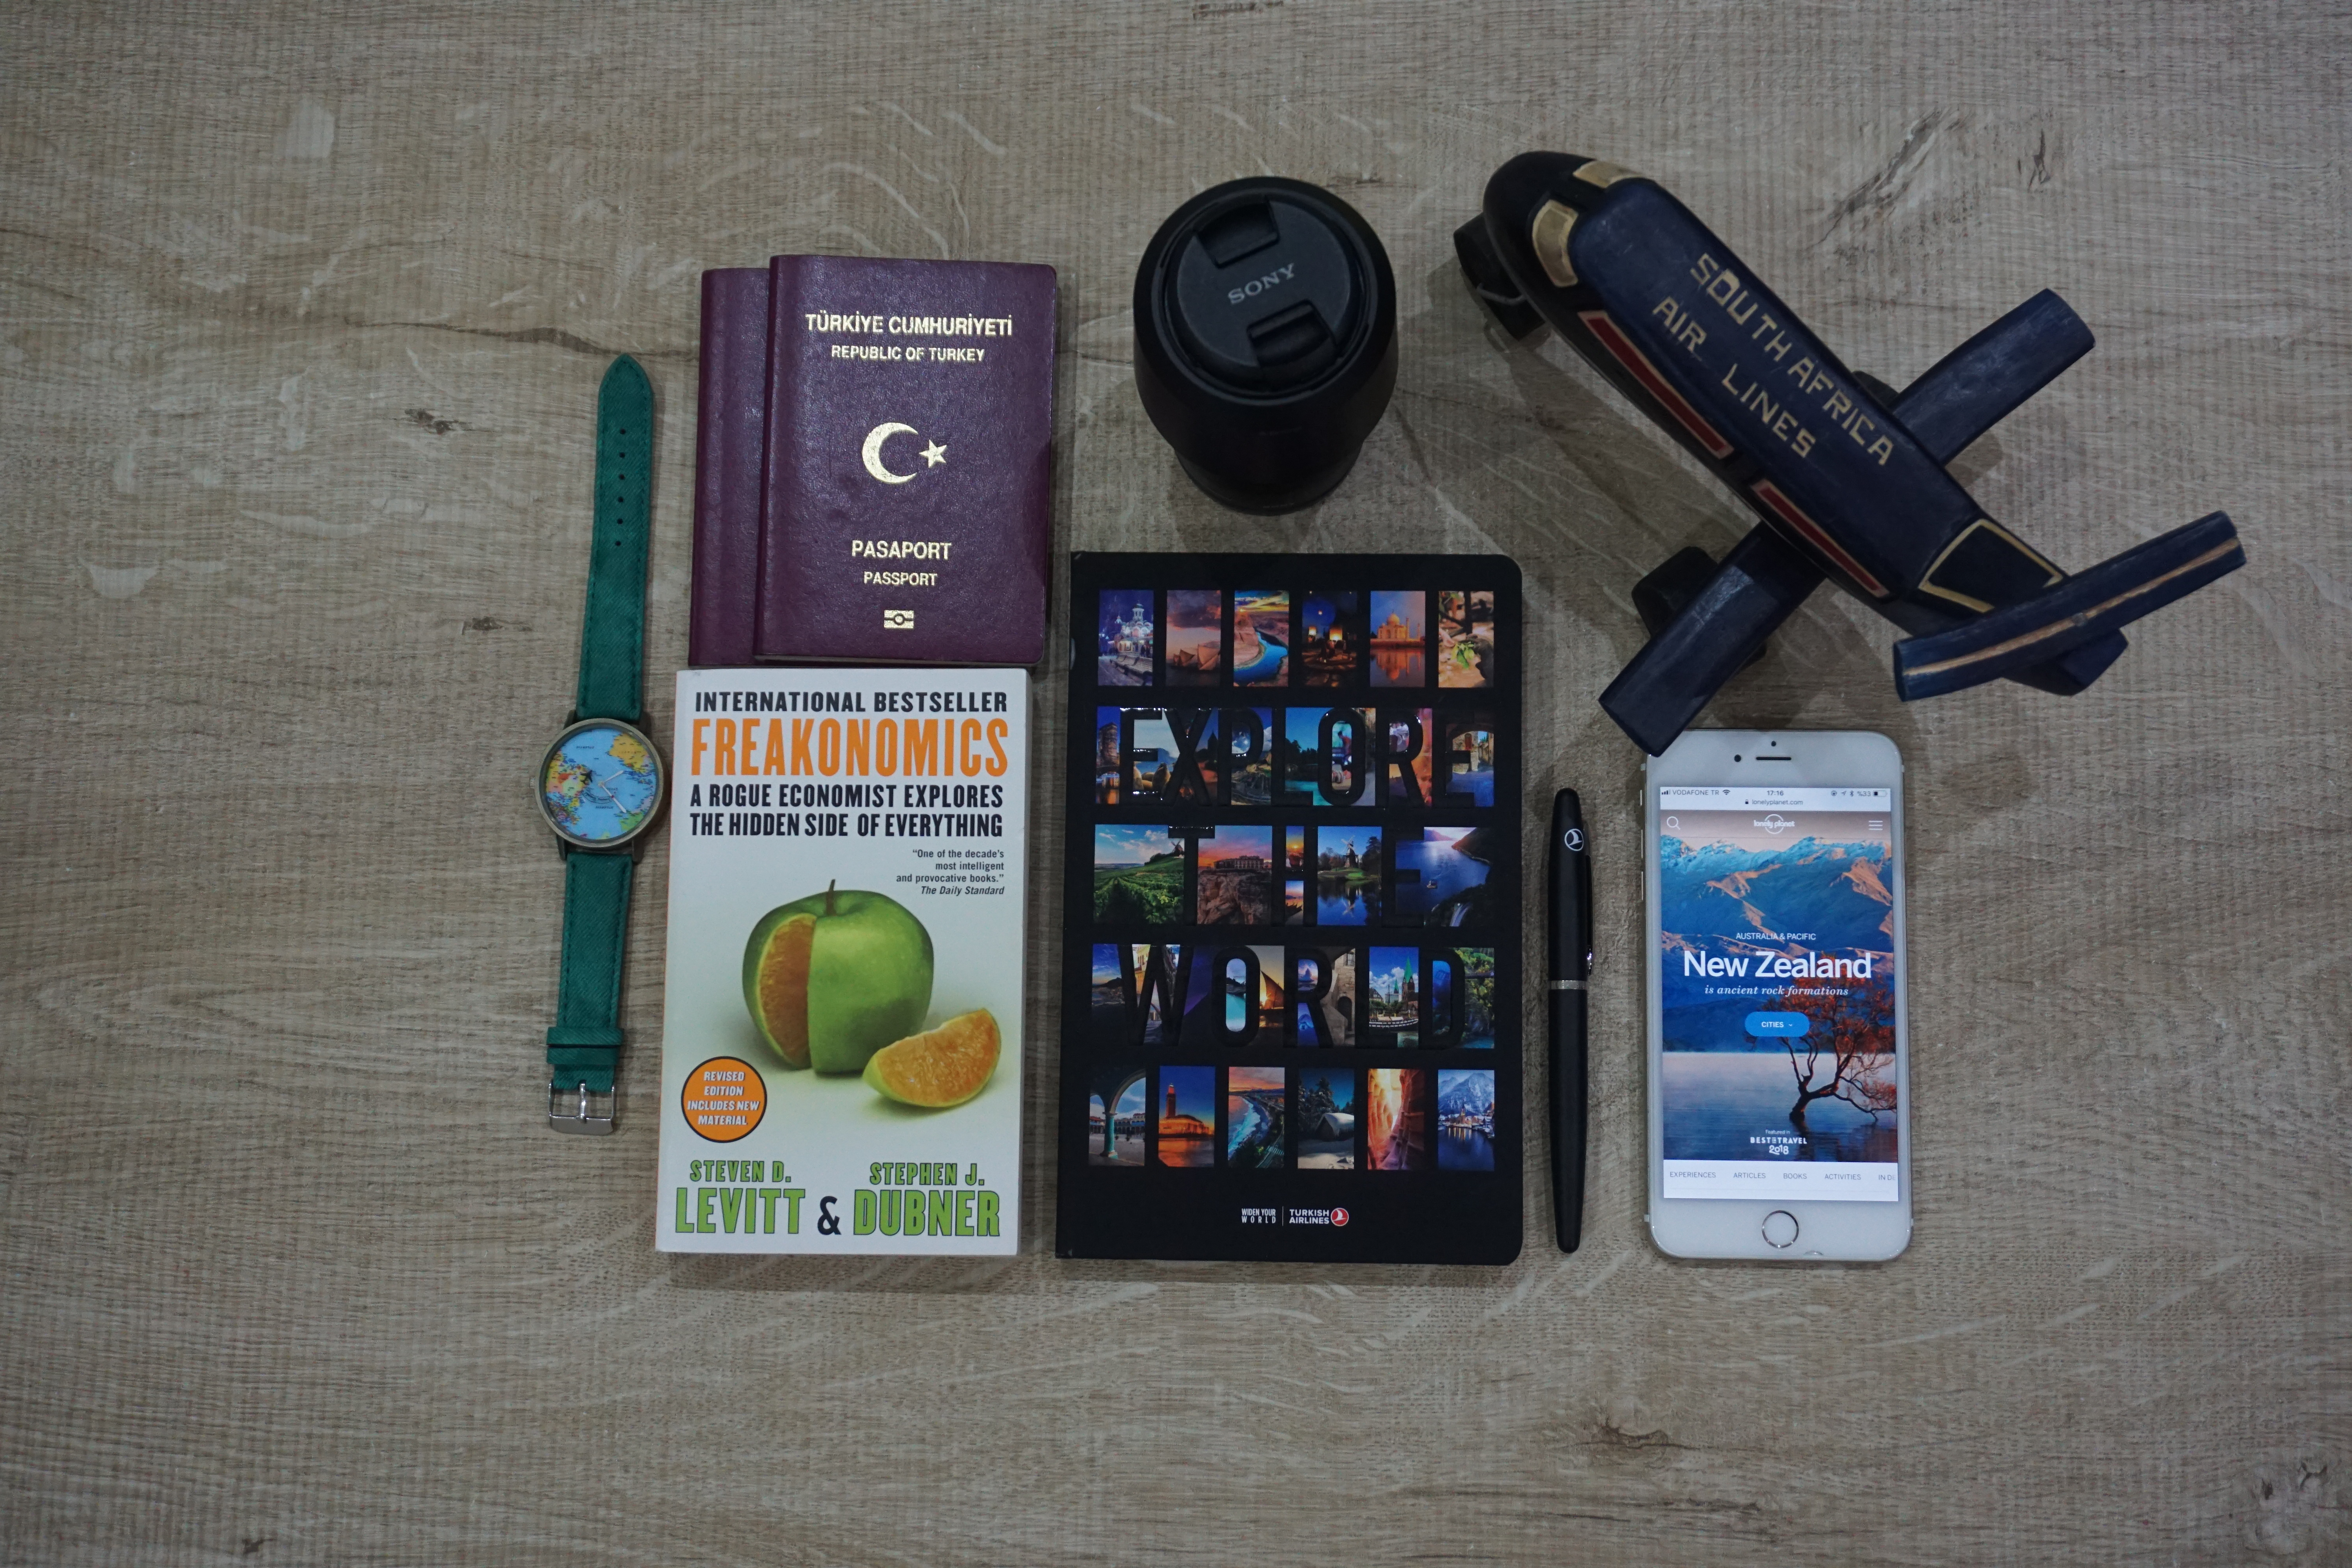
travel, traveler, passport, watch, aircraft, plane, product, technology, electronic device, gadget, electronics, multimedia, electronics accessory, mobile phone, font